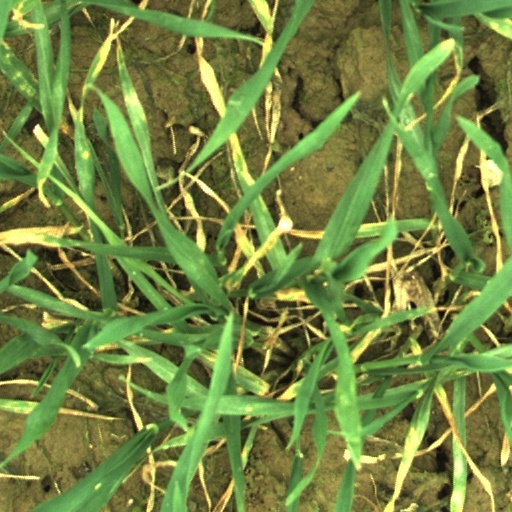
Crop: wheat